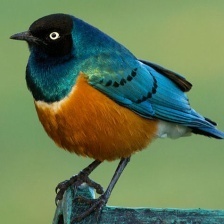
Species: SUPERB STARLING
Scientific name: LAMPROTORNIS SUPERBUS